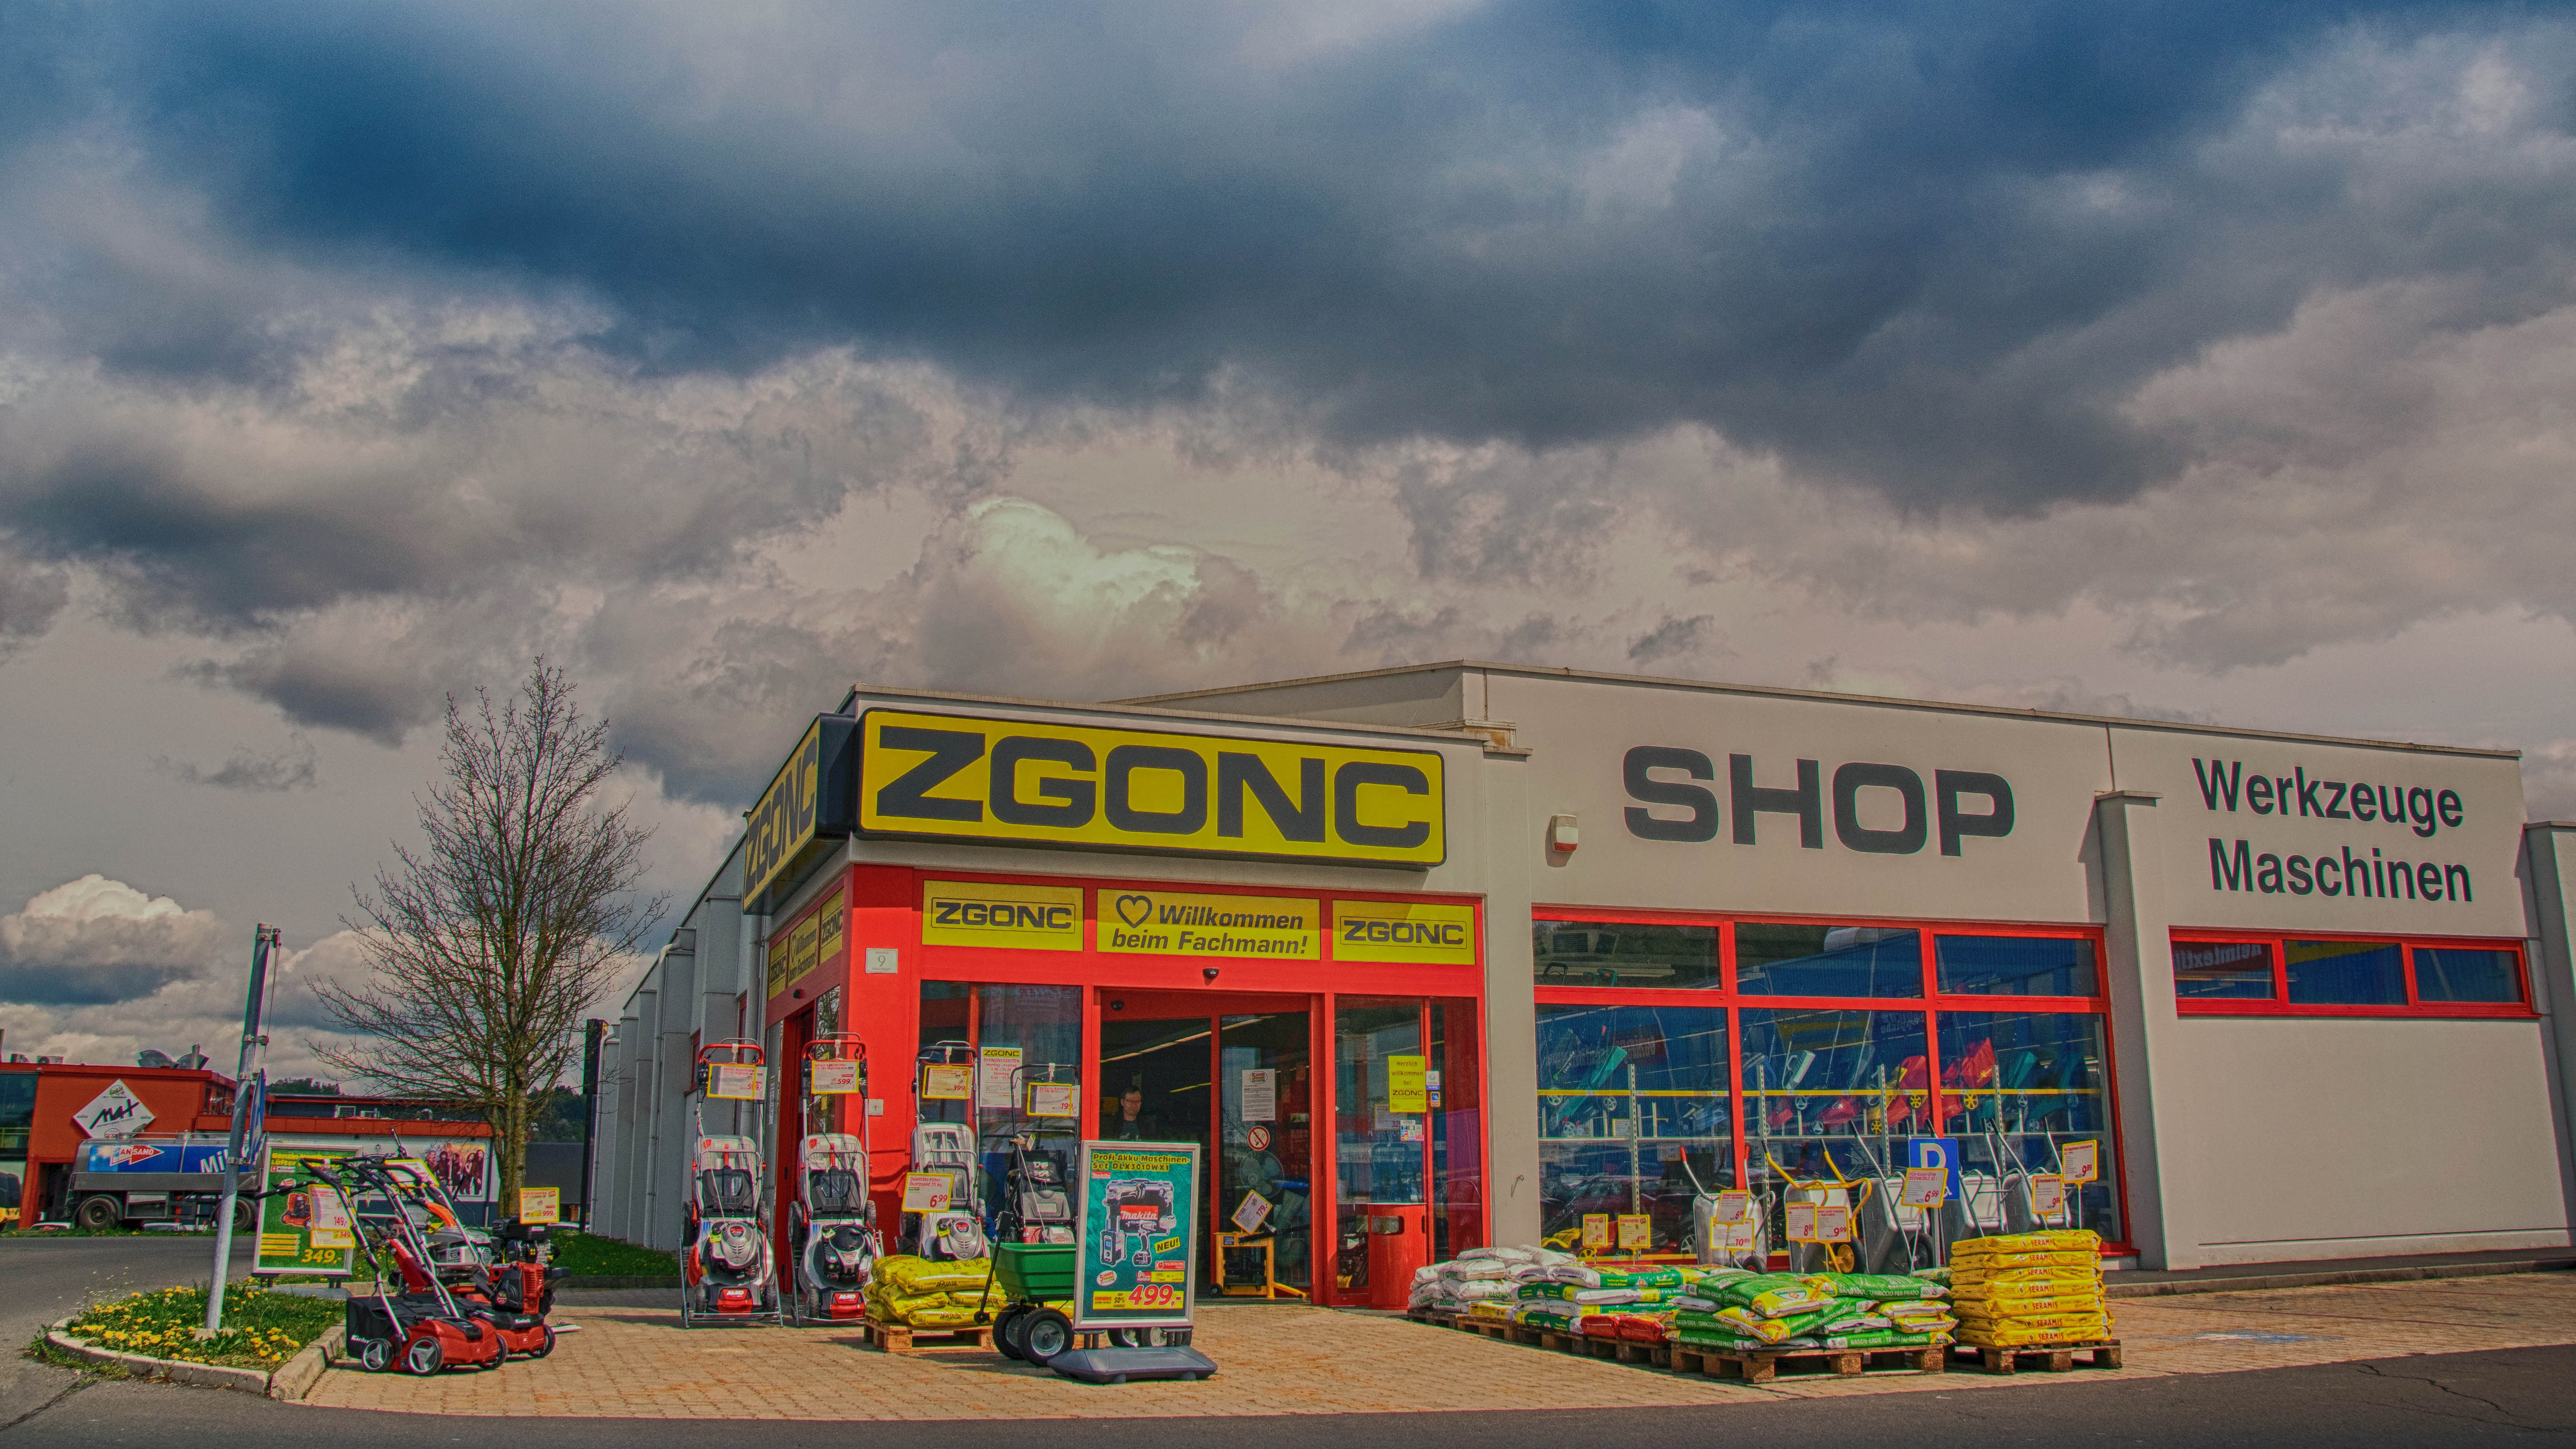
shop, shopping, lawn mower, retail, hardware store